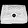
Label: Bag